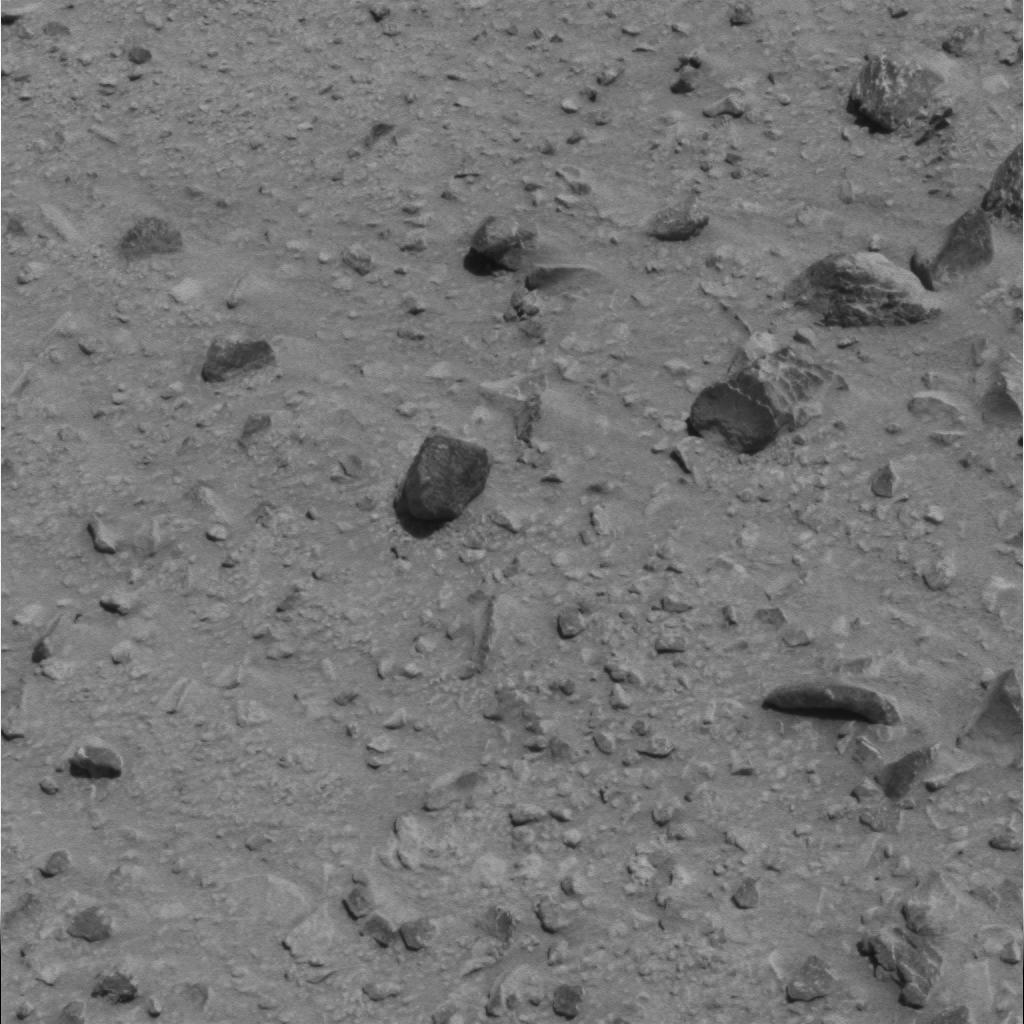
Surface features visible: Float Rocks, Clasts, Soil, Nearby Surface